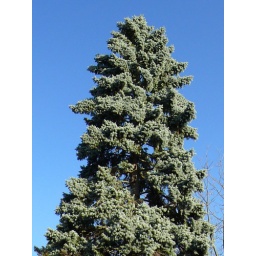
We have had some blue skies recently and the blue spruce against the sky was a good subject. No invites please.